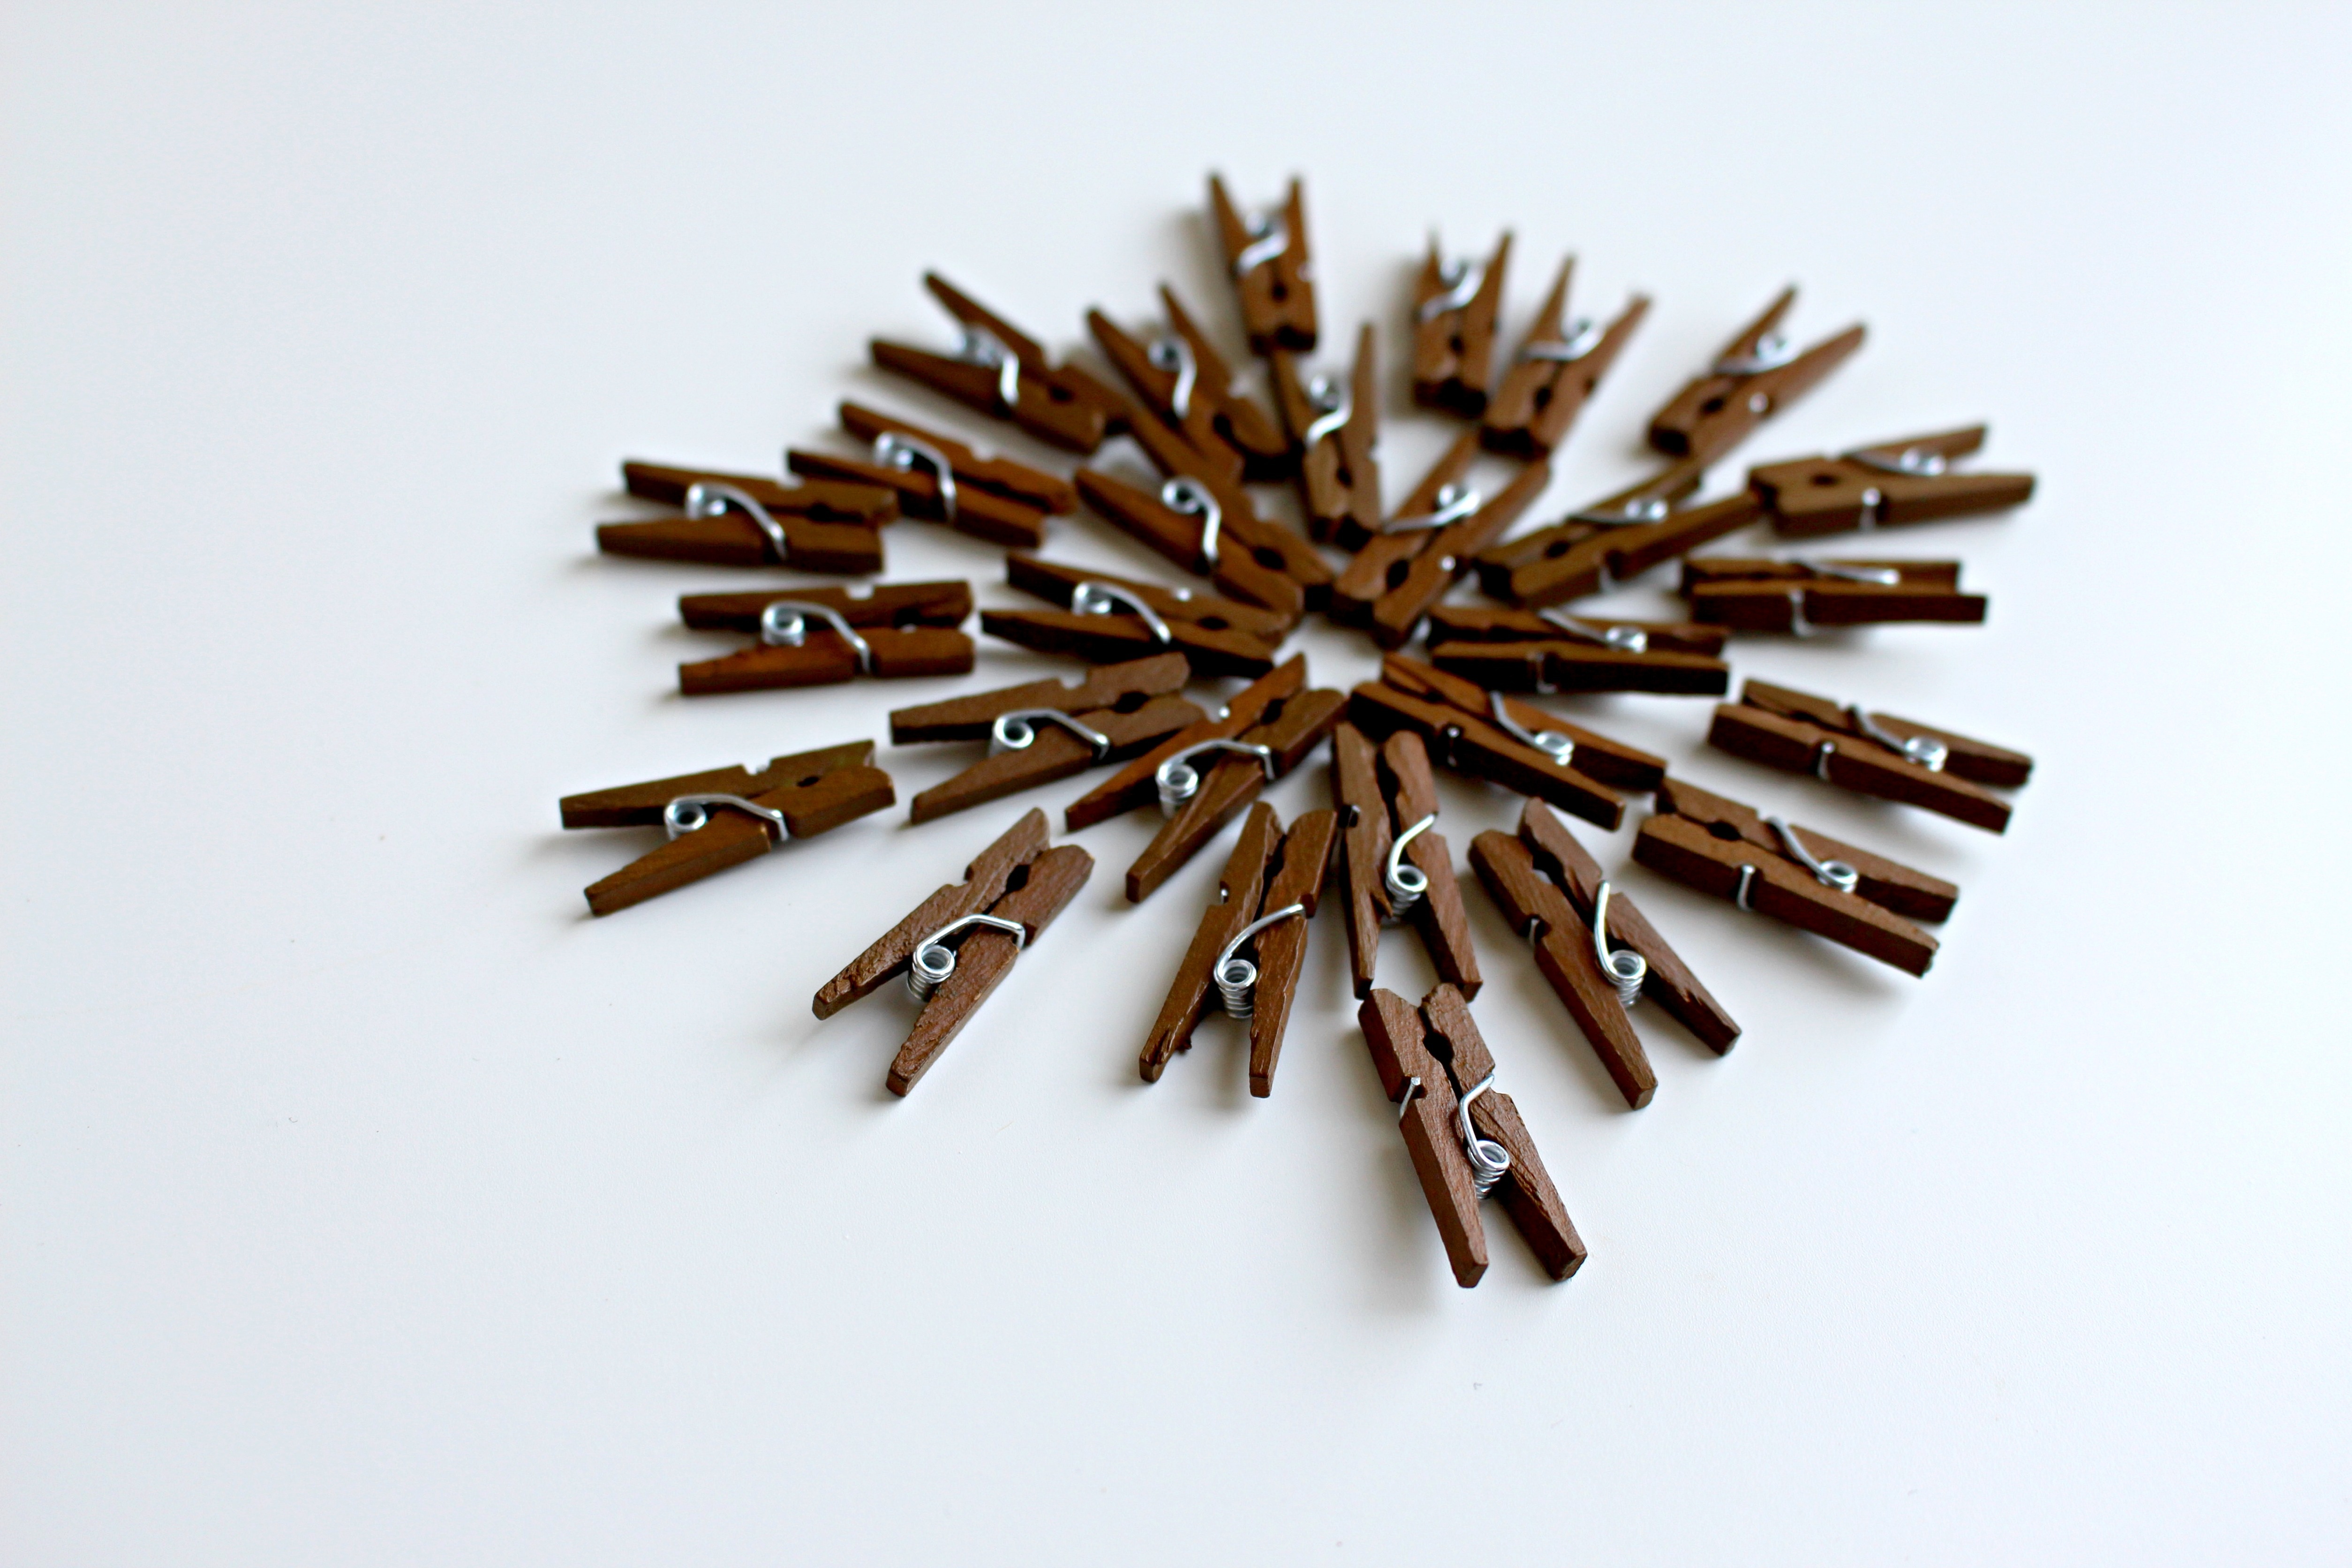
branch, leaf, dry, metal, brown, together, laundry, twig, close up, jam, christmas decoration, hang, out, clip, access, macro photography, flavor, budget, clothes peg, linen holder, dry laundry, wood clamp, kl mmerchen